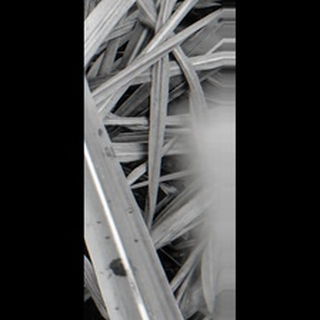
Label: sugarcane_yellow_leaf_disease